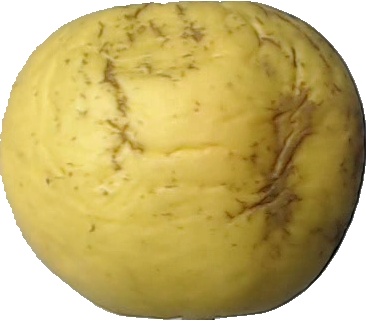
Label: apple_golden_1